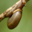
Label: snail